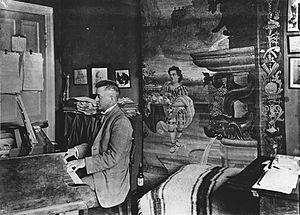
"La Symphonie op. 27, ""Espansiva"" est la troisième des 6 symphonies, écrite par Carl Nielsen entre 1910 et 1911.